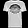
Label: T - shirt / top